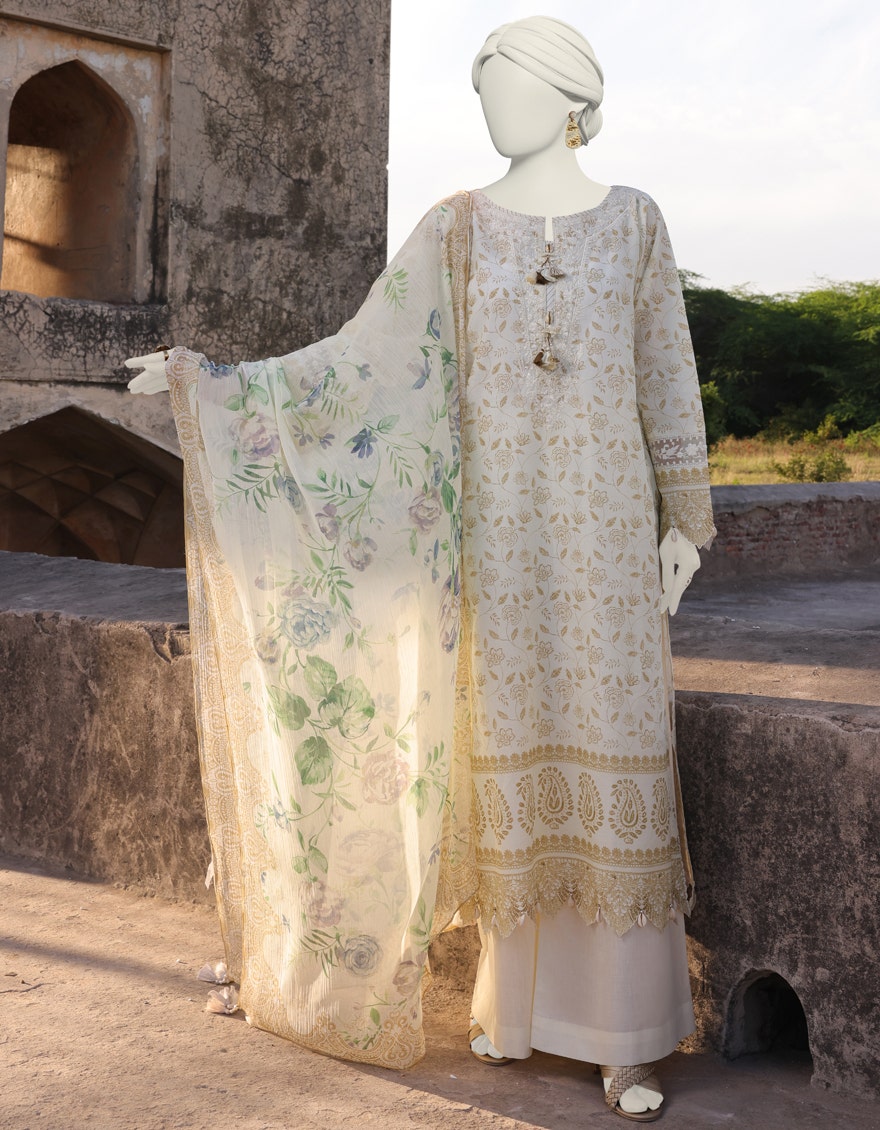
cream multi embroidered salwar suit